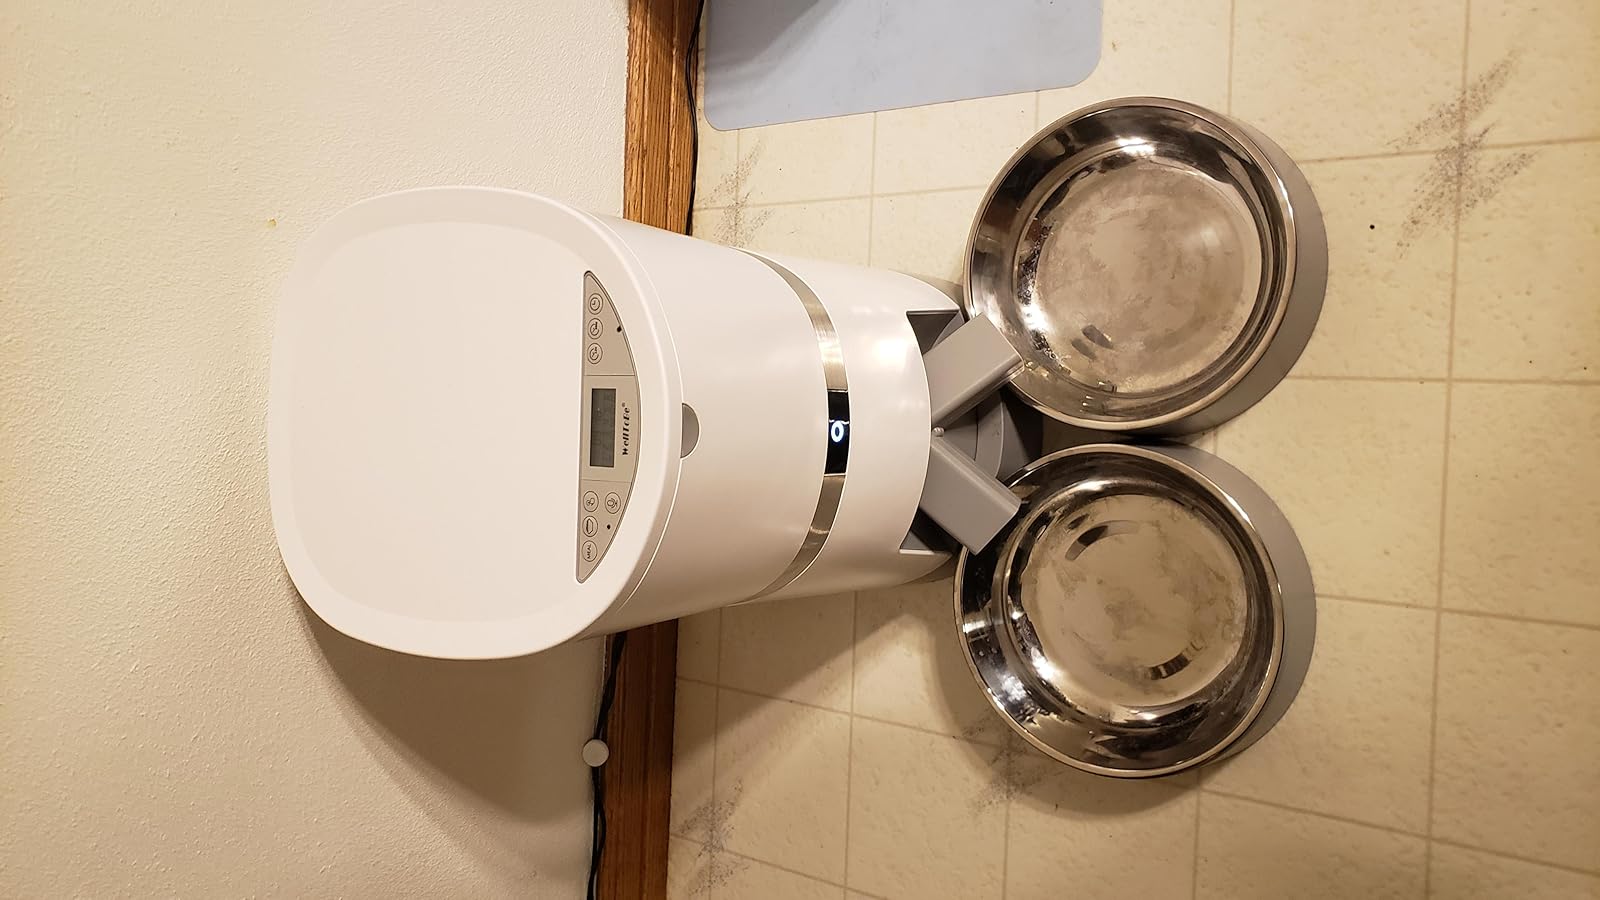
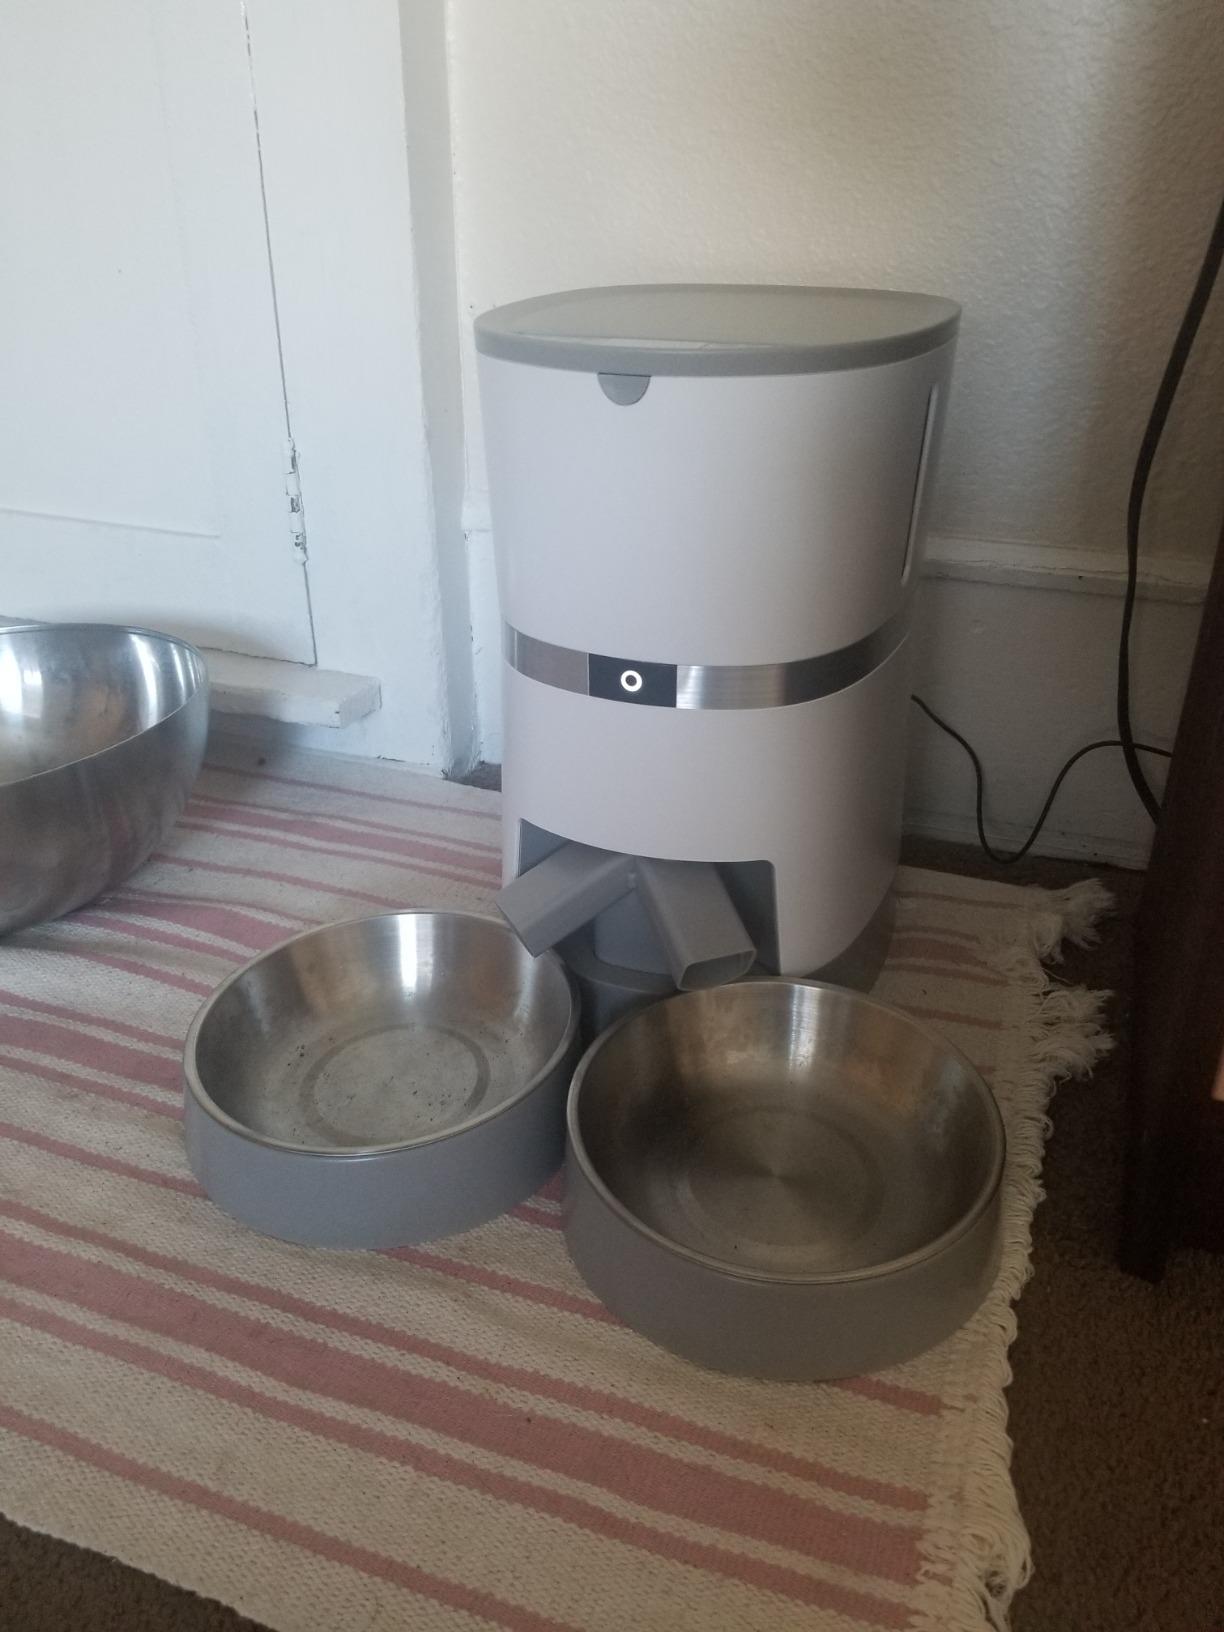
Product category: items_feeder
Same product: yes